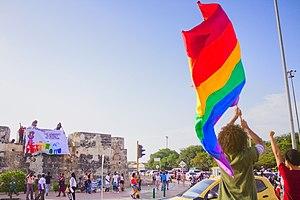
Les droits des lesbiennes, gays, bisexuels et personnes transgenres en Colombie ont progressé depuis la décriminalisation, pionnière en Amérique Latine, des actes homosexuels en 1980.